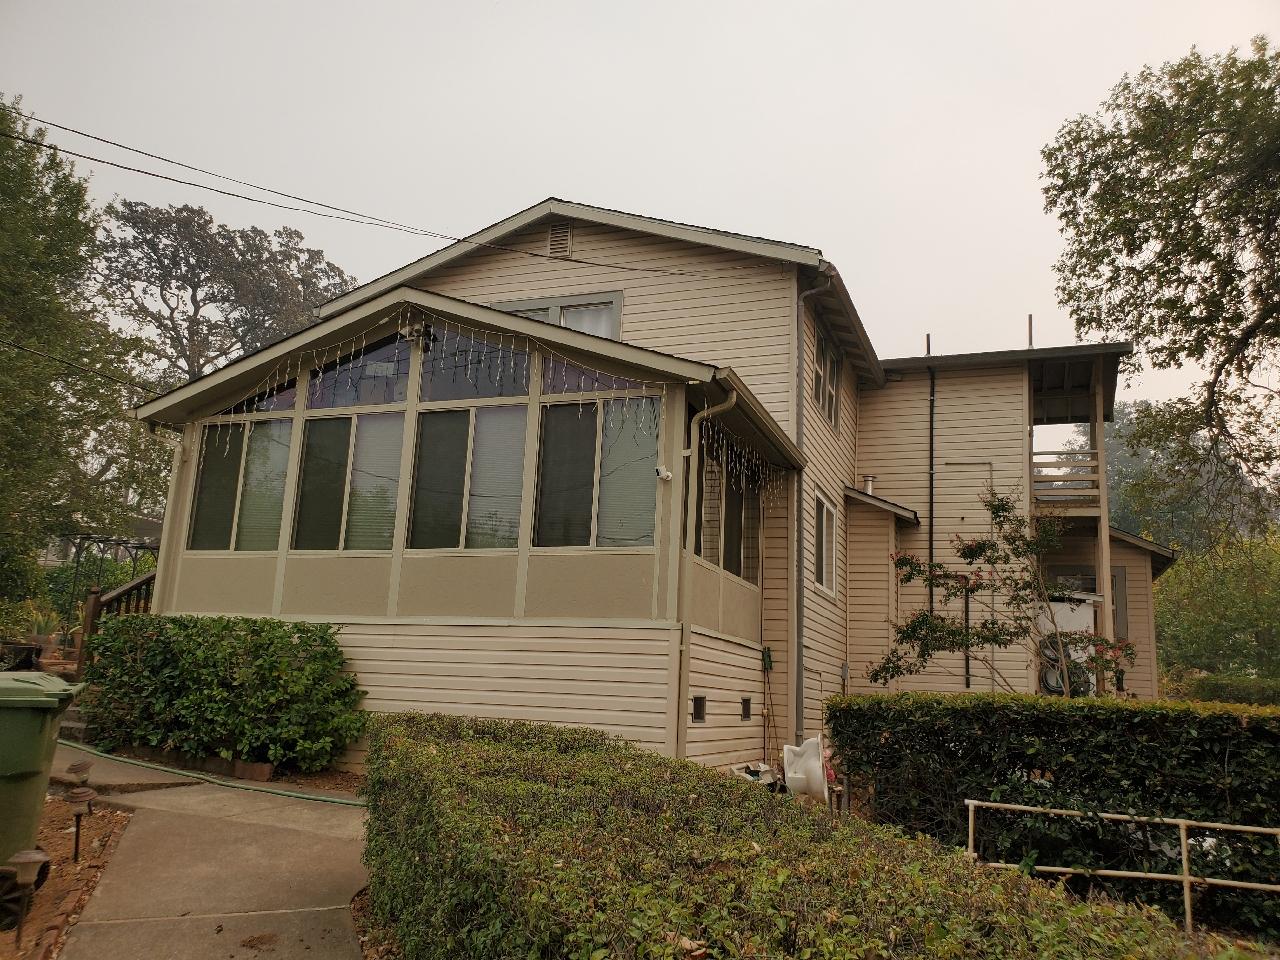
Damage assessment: no_damage